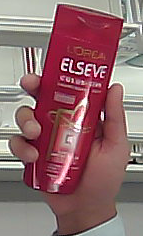
Product: loreal_shampoo